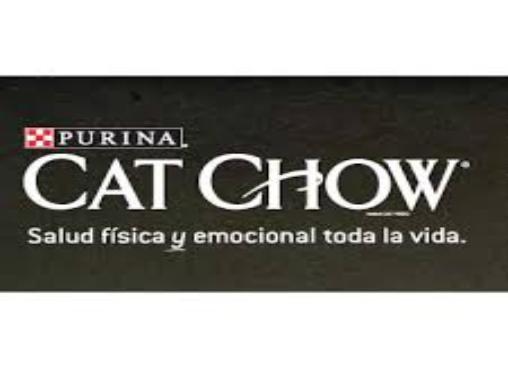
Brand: Cat Chow
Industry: Food